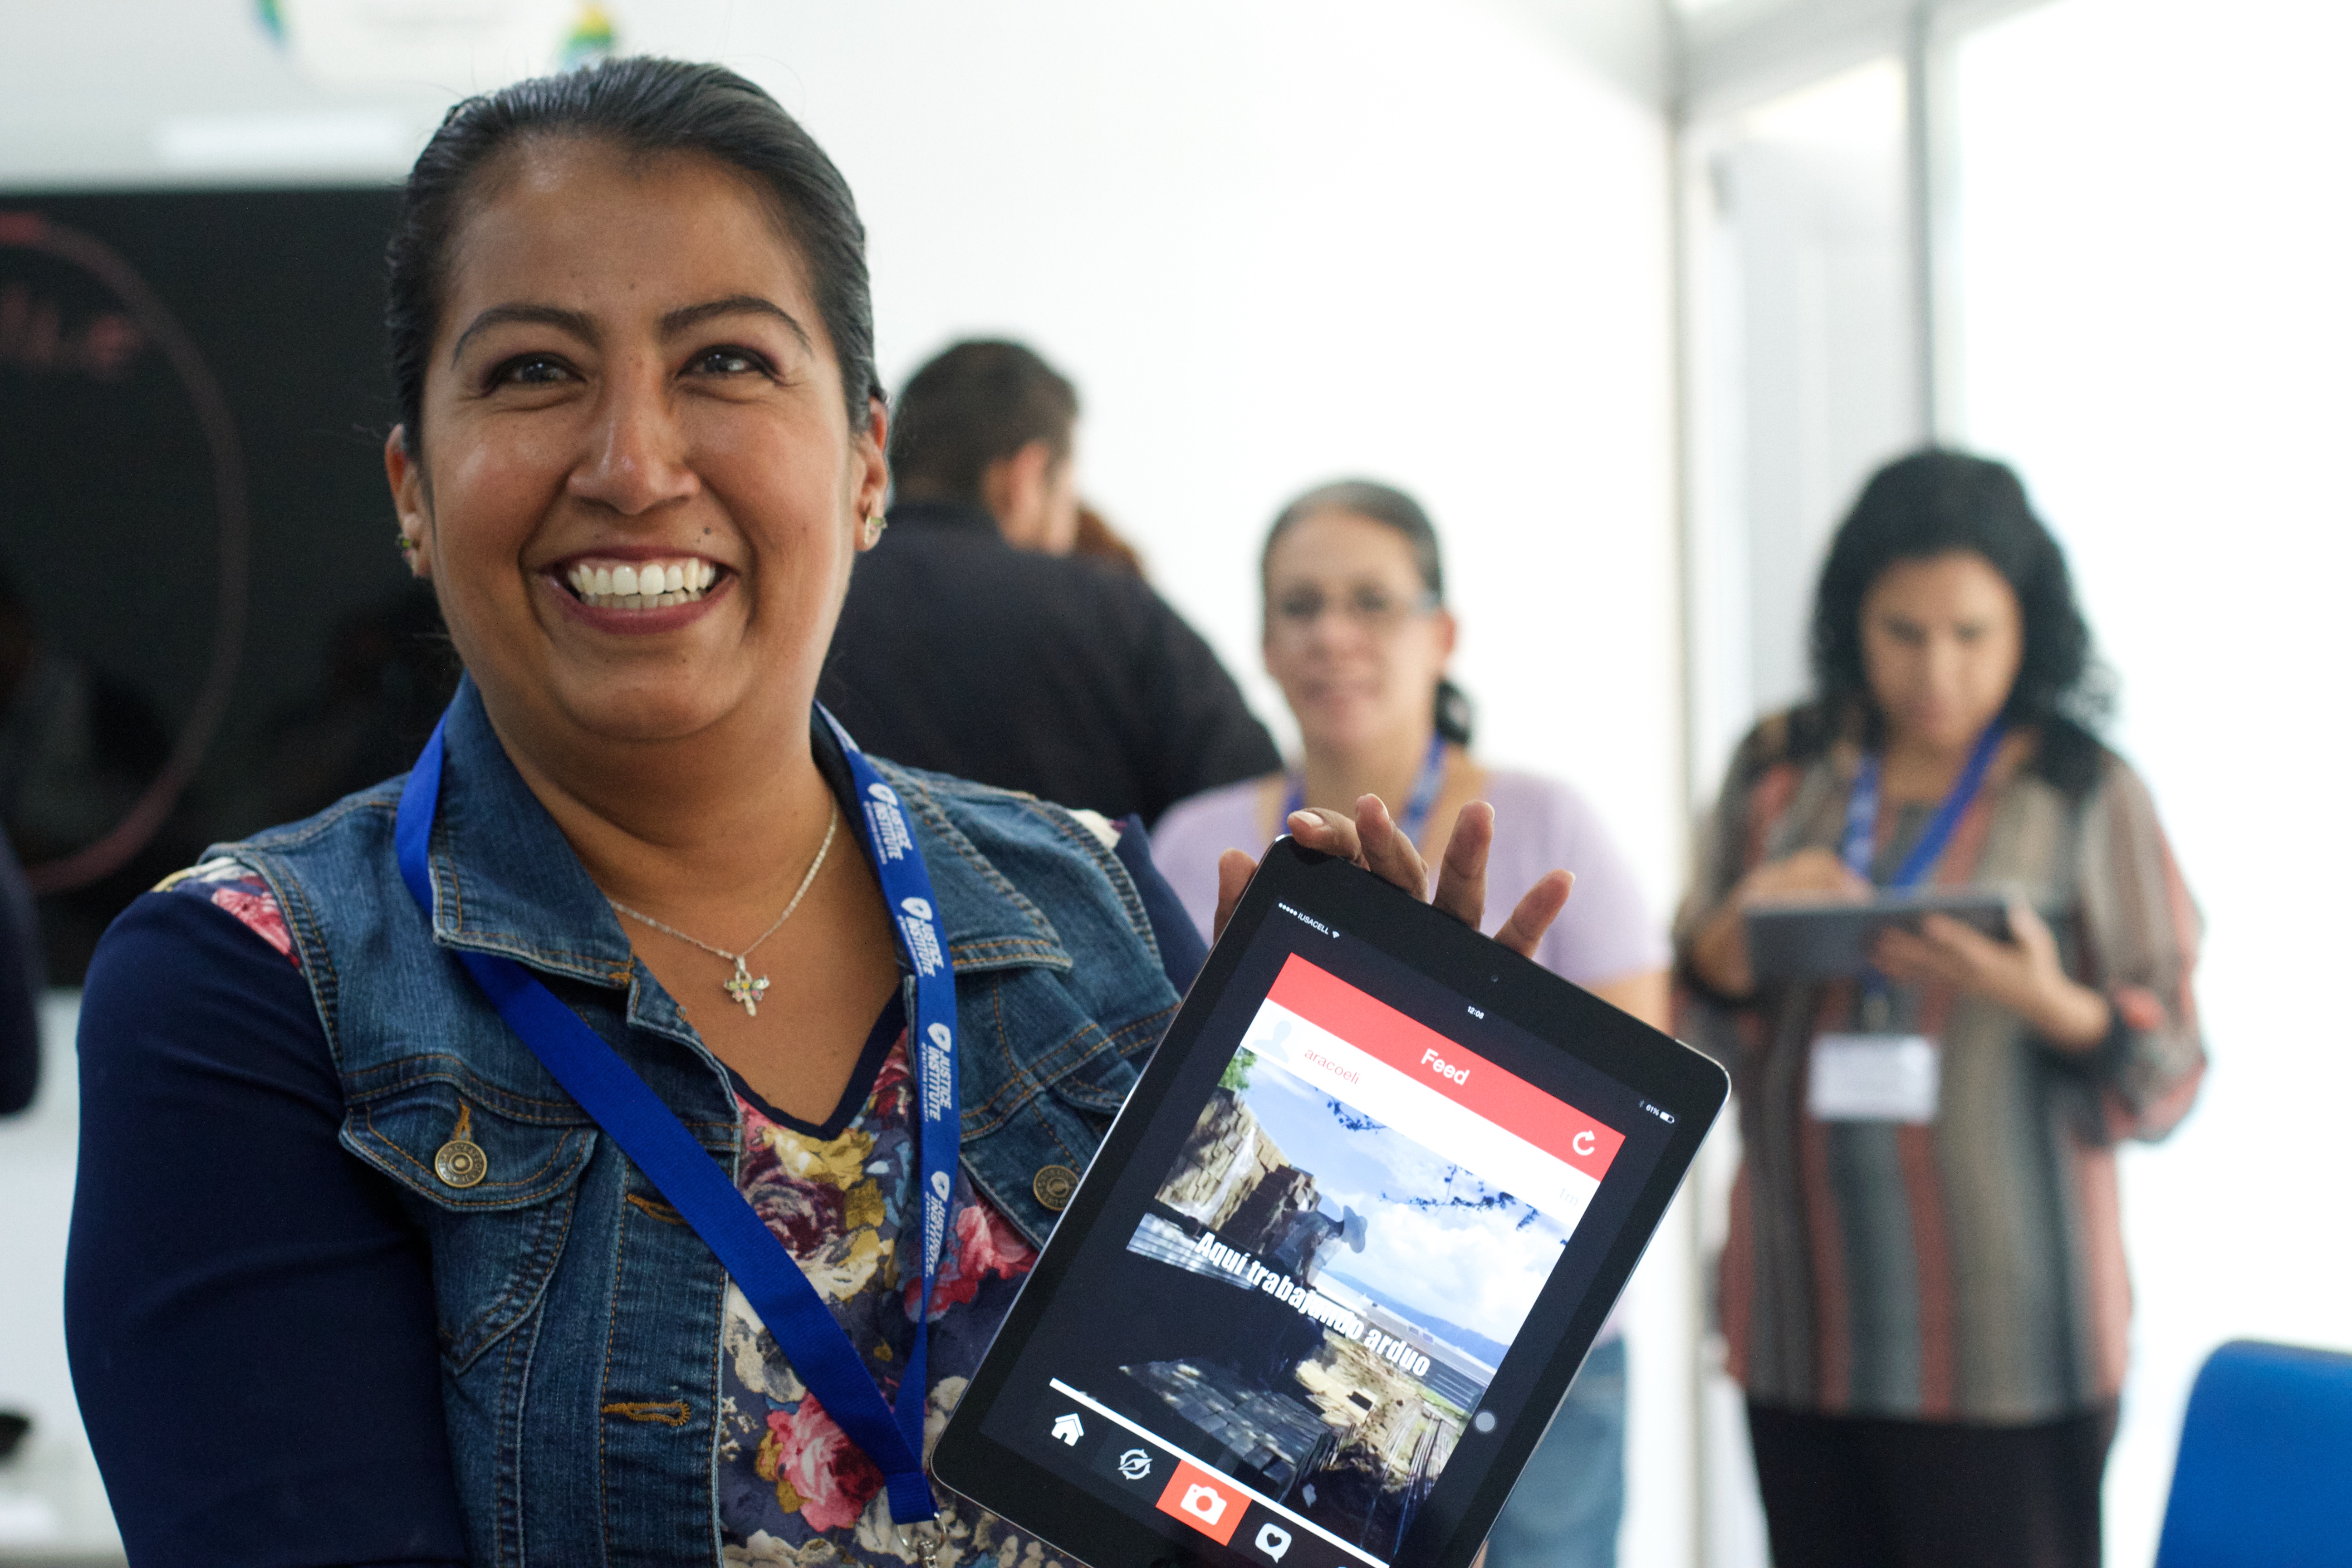
youth, community, student, education, udgagora, 2015365